EPTB Seine Grands Lacs

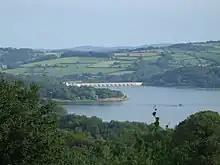
Lac de Pannecière and its dam.

"Lac de Pannecière" or "Lac de Pannecière - Chaumard-sur-l'Yonne" was the first of the Seine's "grands lacs" to be built; it was inaugurated in 1949 and the Pannecière dam was commissioned in 1950. The lake results from the closure of the Yonne valley by a multiple-arch dam, and is the only lake in Burgundy to be managed by the EPTB. It lies at the confluence of the Yonne and Houssière rivers, in the Nièvre département, not far from the town of Château-Chinon. With a surface area of 5.2 km and a capacity of 82.5 million m, it is the largest of the large Morvan lakes. It is also part of the Morvan Regional Natural Park.